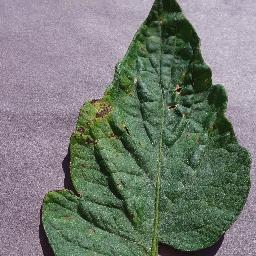
Label: Tomato___Target_Spot